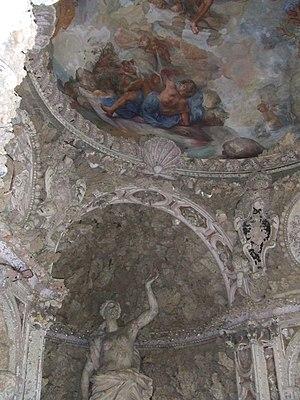
Le château de Montegufoni est situé au centre de la Toscane, à 20 km dans le sud de Florence, dans le hameau de Montagnana près de Montespertoli.